680 N Lake Shore Drive

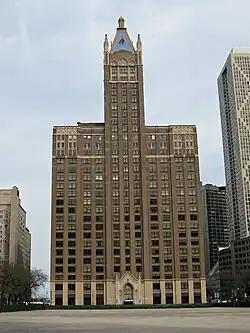
(April 2010)

680 N Lake Shore Drive ( Lake Shore Place) is a 29-story building located in the Streeterville neighborhood of Chicago, Illinois. Originally named the American Furniture Mart, was completed in 1926. The two halves were designed separately: the eastern half by Raeder, George C. Nimmons, and Max Dunning; and the western half by Nimmons and Dunning alone. At 474 ft (144 m) tall and encompassing the entire block between Lake Shore Drive and McClurg Court, it was the largest building in the world when it was completed.